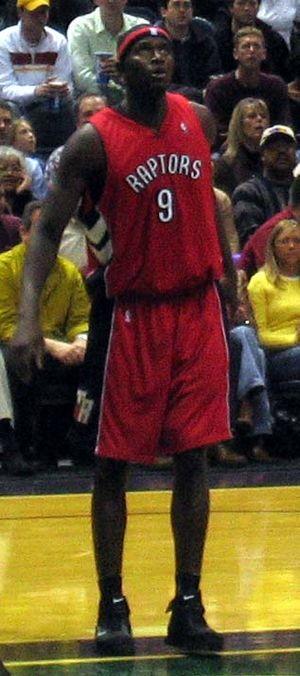
Pape Sow est un joueur de basket-ball sénégalais, né à Dakar le 22 novembre 1981.